Mexico–United States border wall

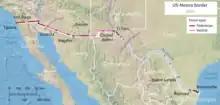
Map of the Mexico–United States border wall in 2017

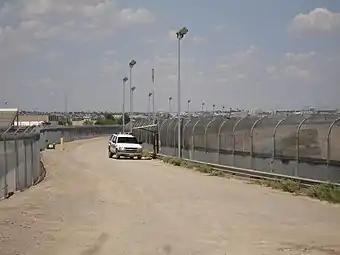
Border fence near El Paso, Texas, in the mid 2000s

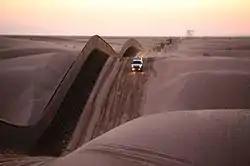
The United States Border Patrol in the Algodones Dunes, California

The Mexico–United States border wall is a series of disjoined physical barriers built along portions of the Mexico–United States border. The barriers were constructed in a piecemeal manner over the course of several presidential administrations in an attempt to reduce illegal immigration to the United States from Mexico.